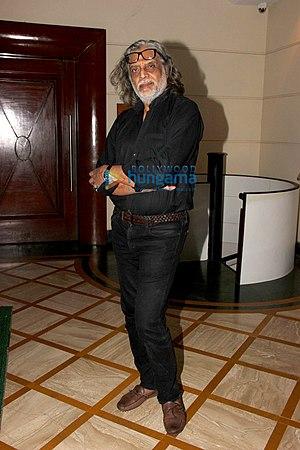
Muzaffar Ali est un réalisateur, producteur et scénariste indien de Bollywood né le 21 octobre 1944 à Lucknow du deuxième mariage de son père le Rajah Sajid Hussein de Kotwara. Celui-ci était précédemment marié à la princesse Selma Hanoum Sultan avec qui il a eu une fille. De ce fait, Muzaffar Ali est le demi-frère de la romancière française Kenizé Mourad.